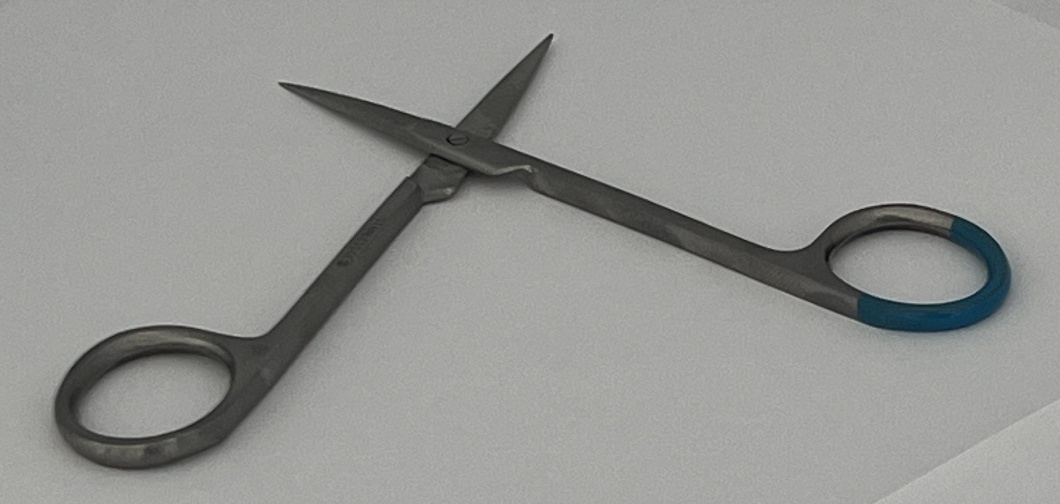
Hinged instrument state: open